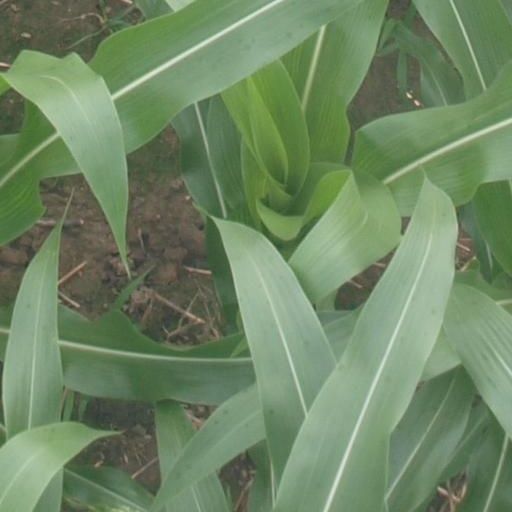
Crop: maize; corn